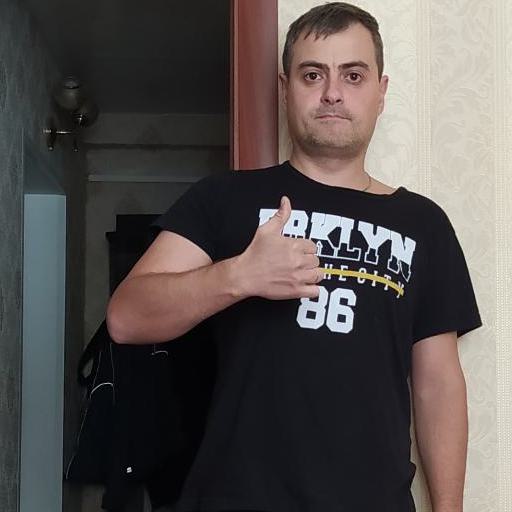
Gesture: like